Question: Please indicate a possible affordance area of the drink_with_cup that can be used for drinking from
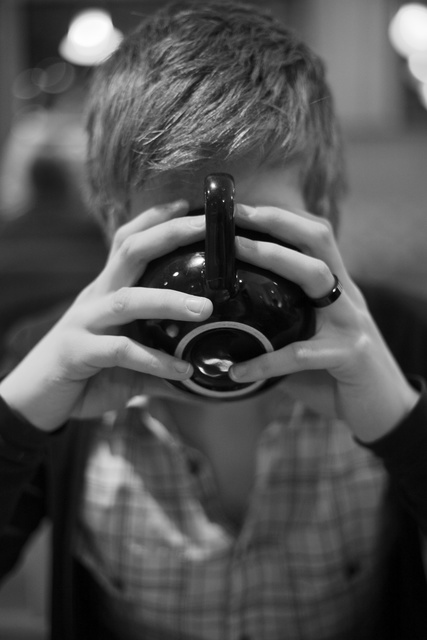
Answer: [114.252, 172.03, 321.169, 401.805]